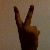
The image shows a hand gesture representing the number 2 in Indian Sign Language.